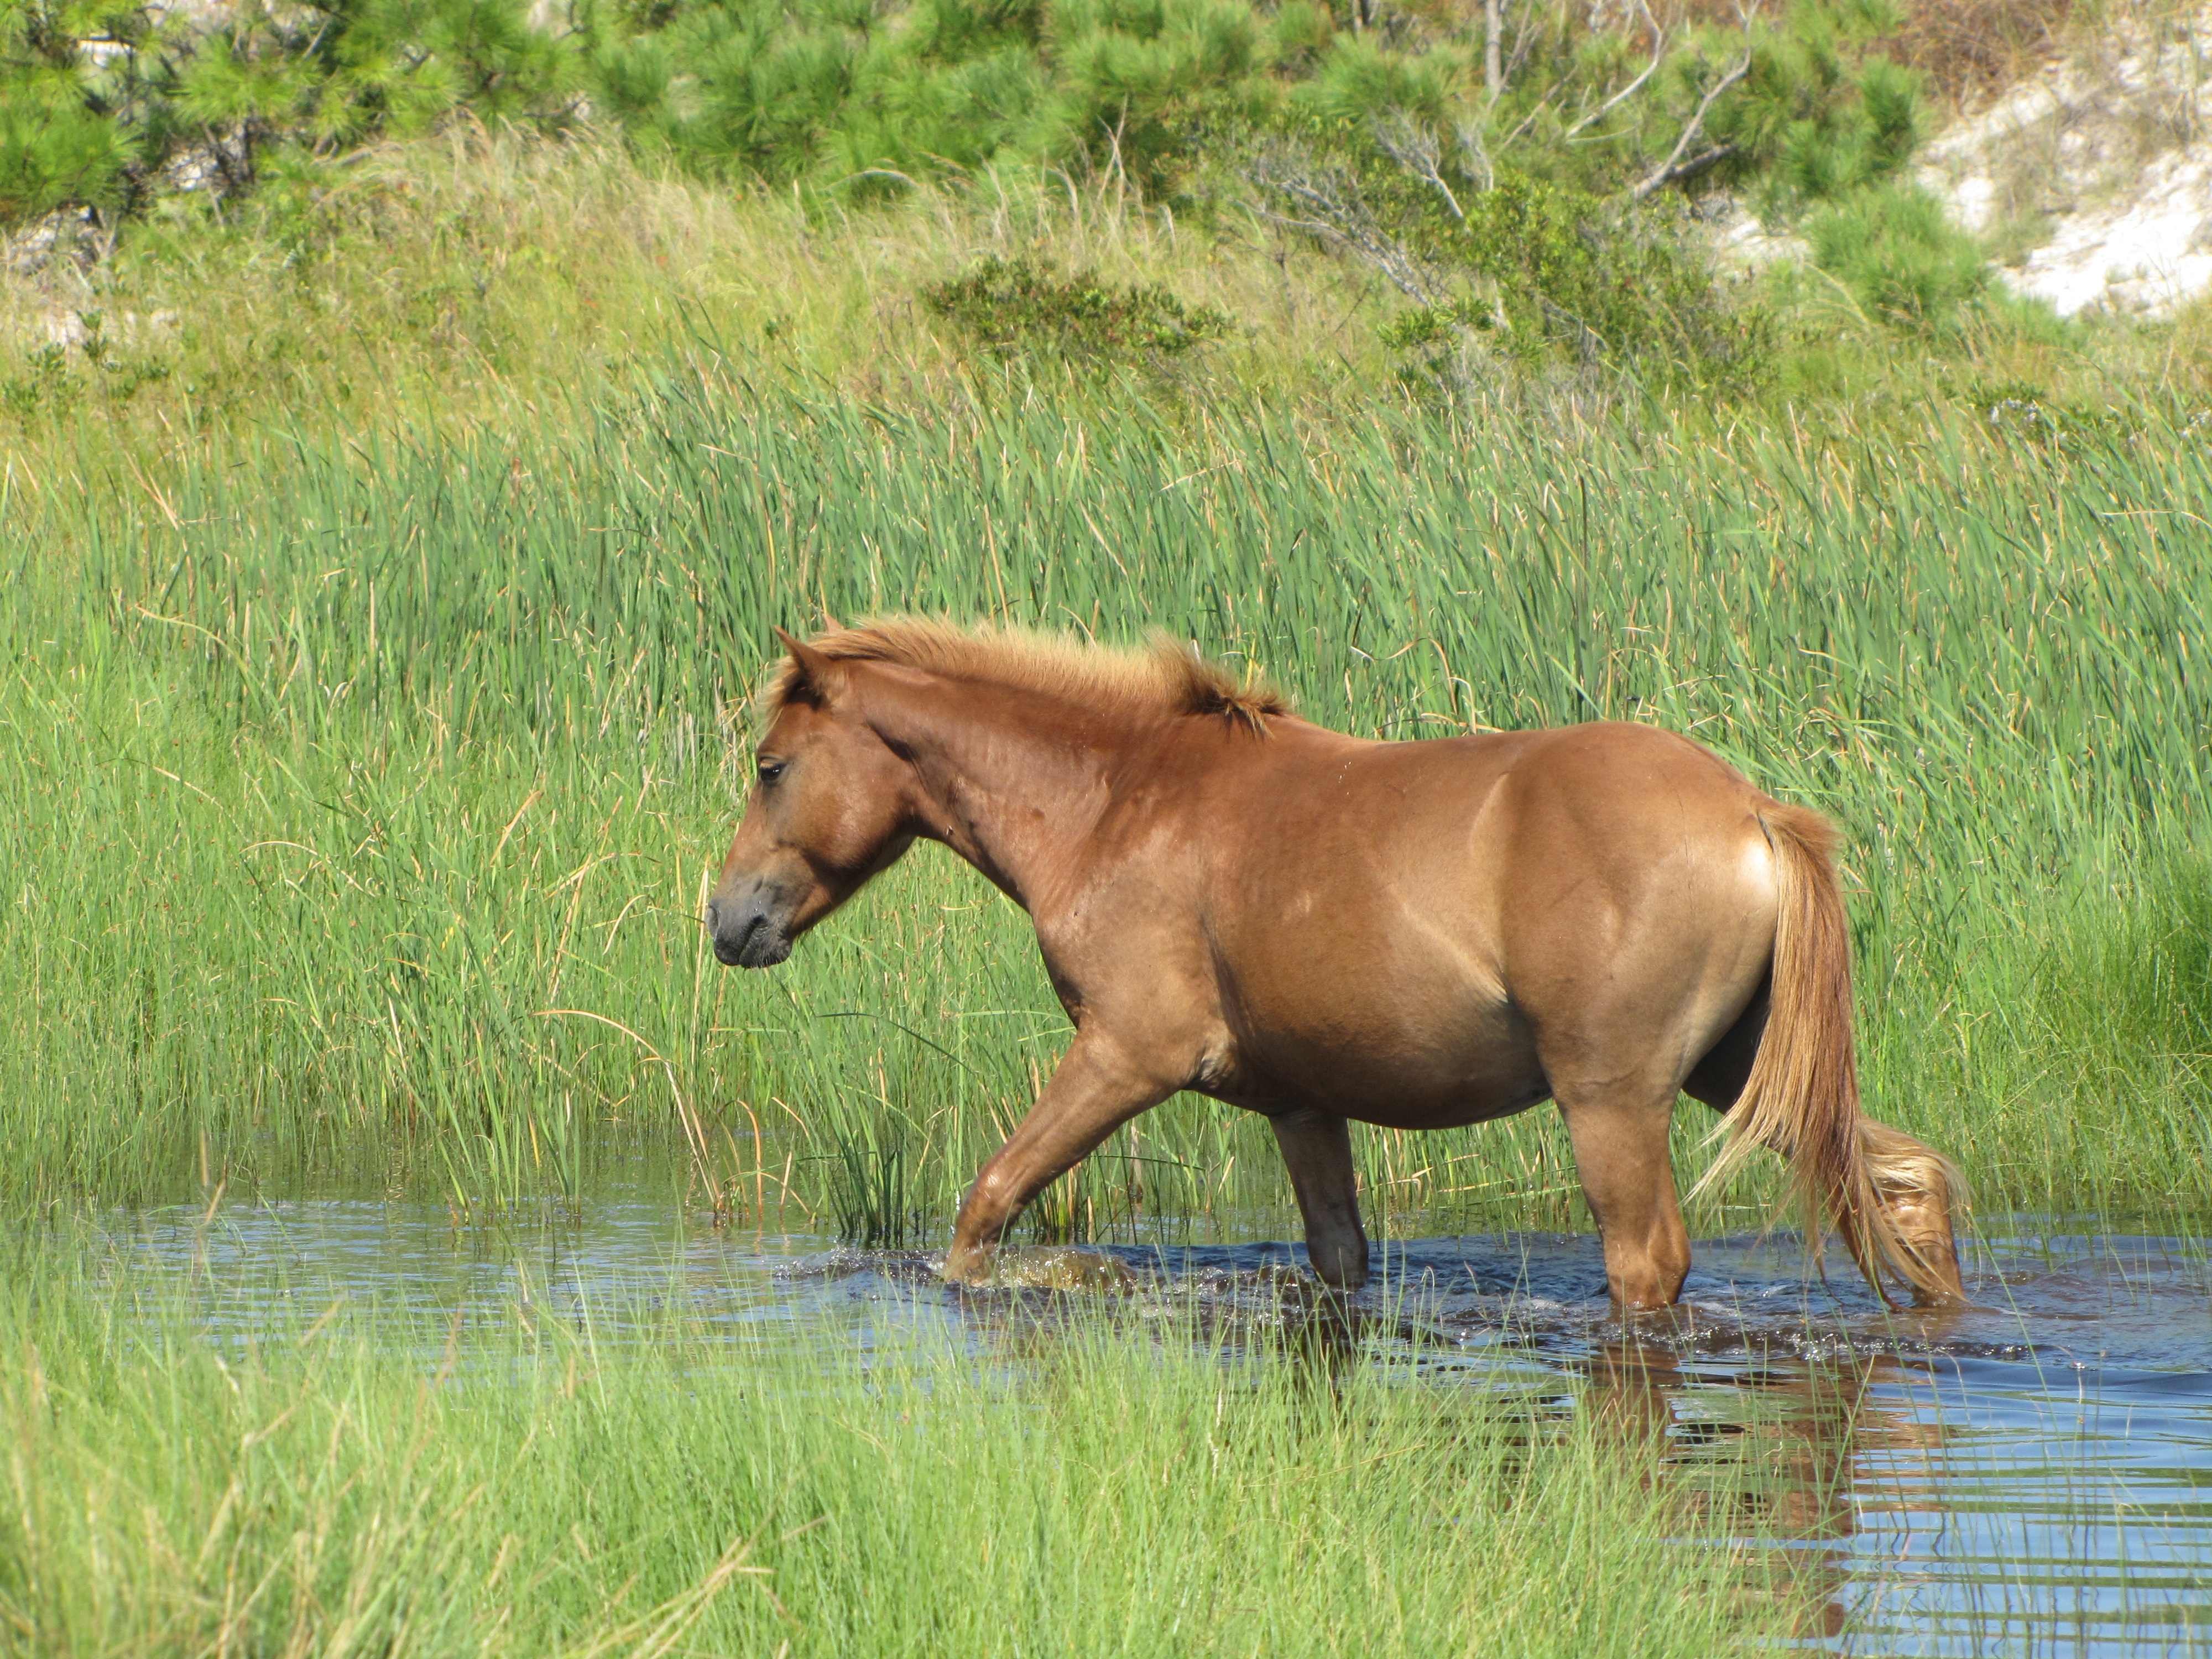
water, nature, grass, sand, marsh, wilderness, meadow, prairie, wildlife, herd, pasture, grazing, horse, natural, usa, mammal, stallion, mane, fauna, wild horse, outdoors, grassland, vertebrate, sanctuary, mare, foal, ecosystem, feral, colt, pack animal, assateague island, horse like mammal, mustang horse